Shakotan District, Hokkaido

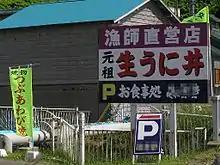
"Unidon" restaurant, Shakotan

The fishing industry remains an important part of the economy of Shakotan. Shakotan is noted for its catch of sea urchin ("uni"), squid, Olive flounder, cod, and Alaska pollock.